UEFA Euro 2004

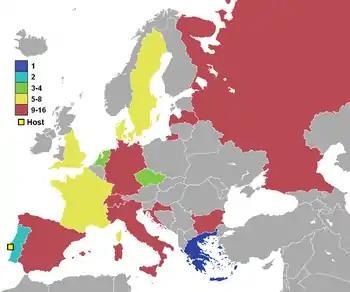
UEFA Euro 2004 finalists and their result

UEFA announced the match schedule for the final tournament on 10 March 2003, in Porto, Portugal. In a change from the previous tournament schedule, where two quarter-final matches were played per day, over two days, the quarter-finals at the Euro 2004 were to be played over four consecutive days, with one match per day.